Carlos Andrés Pérez

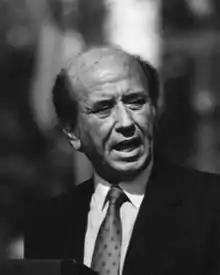

Carlos Andrés Pérez Rodríguez (27 October 1922 – 25 December 2010), also known by his initials CAP and often referred to as "El Gocho" (due to his Andean origins), was a Venezuelan politician who served as the 47th and 50th president of Venezuela from 1974 to 1979 and again from 1989 to 1993. He was one of the founders of Acción Democrática, the dominant political party in Venezuela during the second half of the twentieth century.